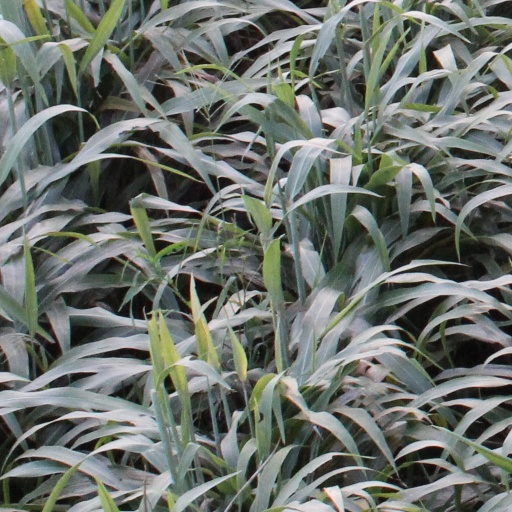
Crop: sorghum